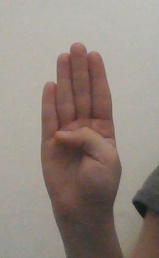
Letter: kaaf